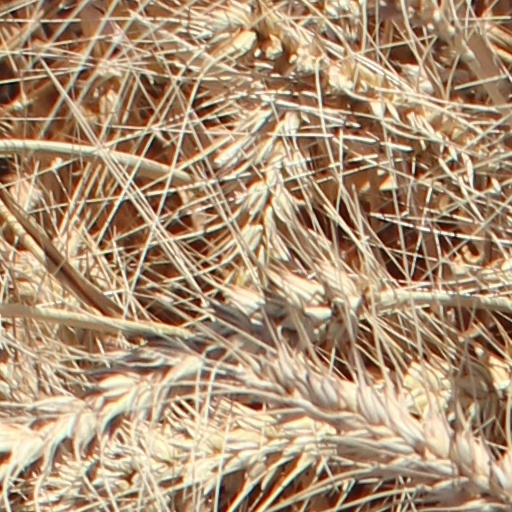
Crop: wheat